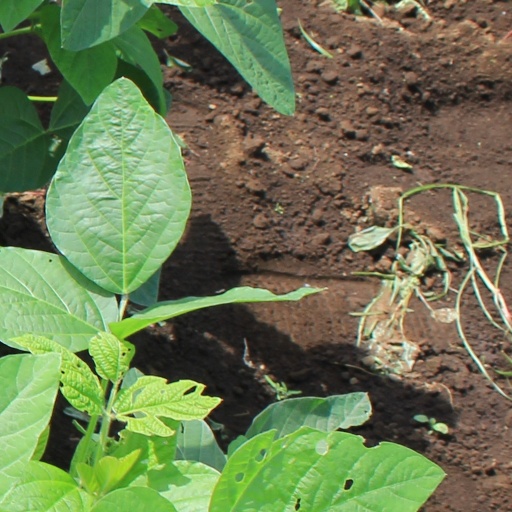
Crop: soybean